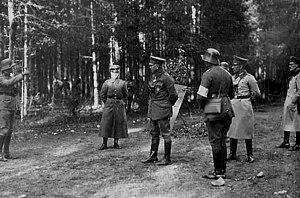
Gustav Adolf Joachim Rüdiger Graf von der Goltz, né le 8 décembre 1865 à Züllichau, et mort le 7 novembre 1946 au domaine de Kinsegg près de Bernbeuren dans l'Allgäu, est un général allemand, commandant de corps franc dans les pays baltes et un opposant de la République de Weimar.